Supreme Records (Los Angeles)

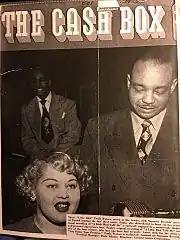
Paula Watson (left), Albert Patrick (right)"Cash Box" magazine late 1940s

Supreme Records was a small, independent record label based in Los Angeles that existed from 1947 to 1950. It was founded by dentist Albert Patrick and specialized in rhythm and blues. Its artists included Jimmy Witherspoon, Paula Watson, Buddy Tate, Eddie Williams and his Brown Buddies (with Floyd Dixon), Big Jim Wynn, and Percy Mayfield.